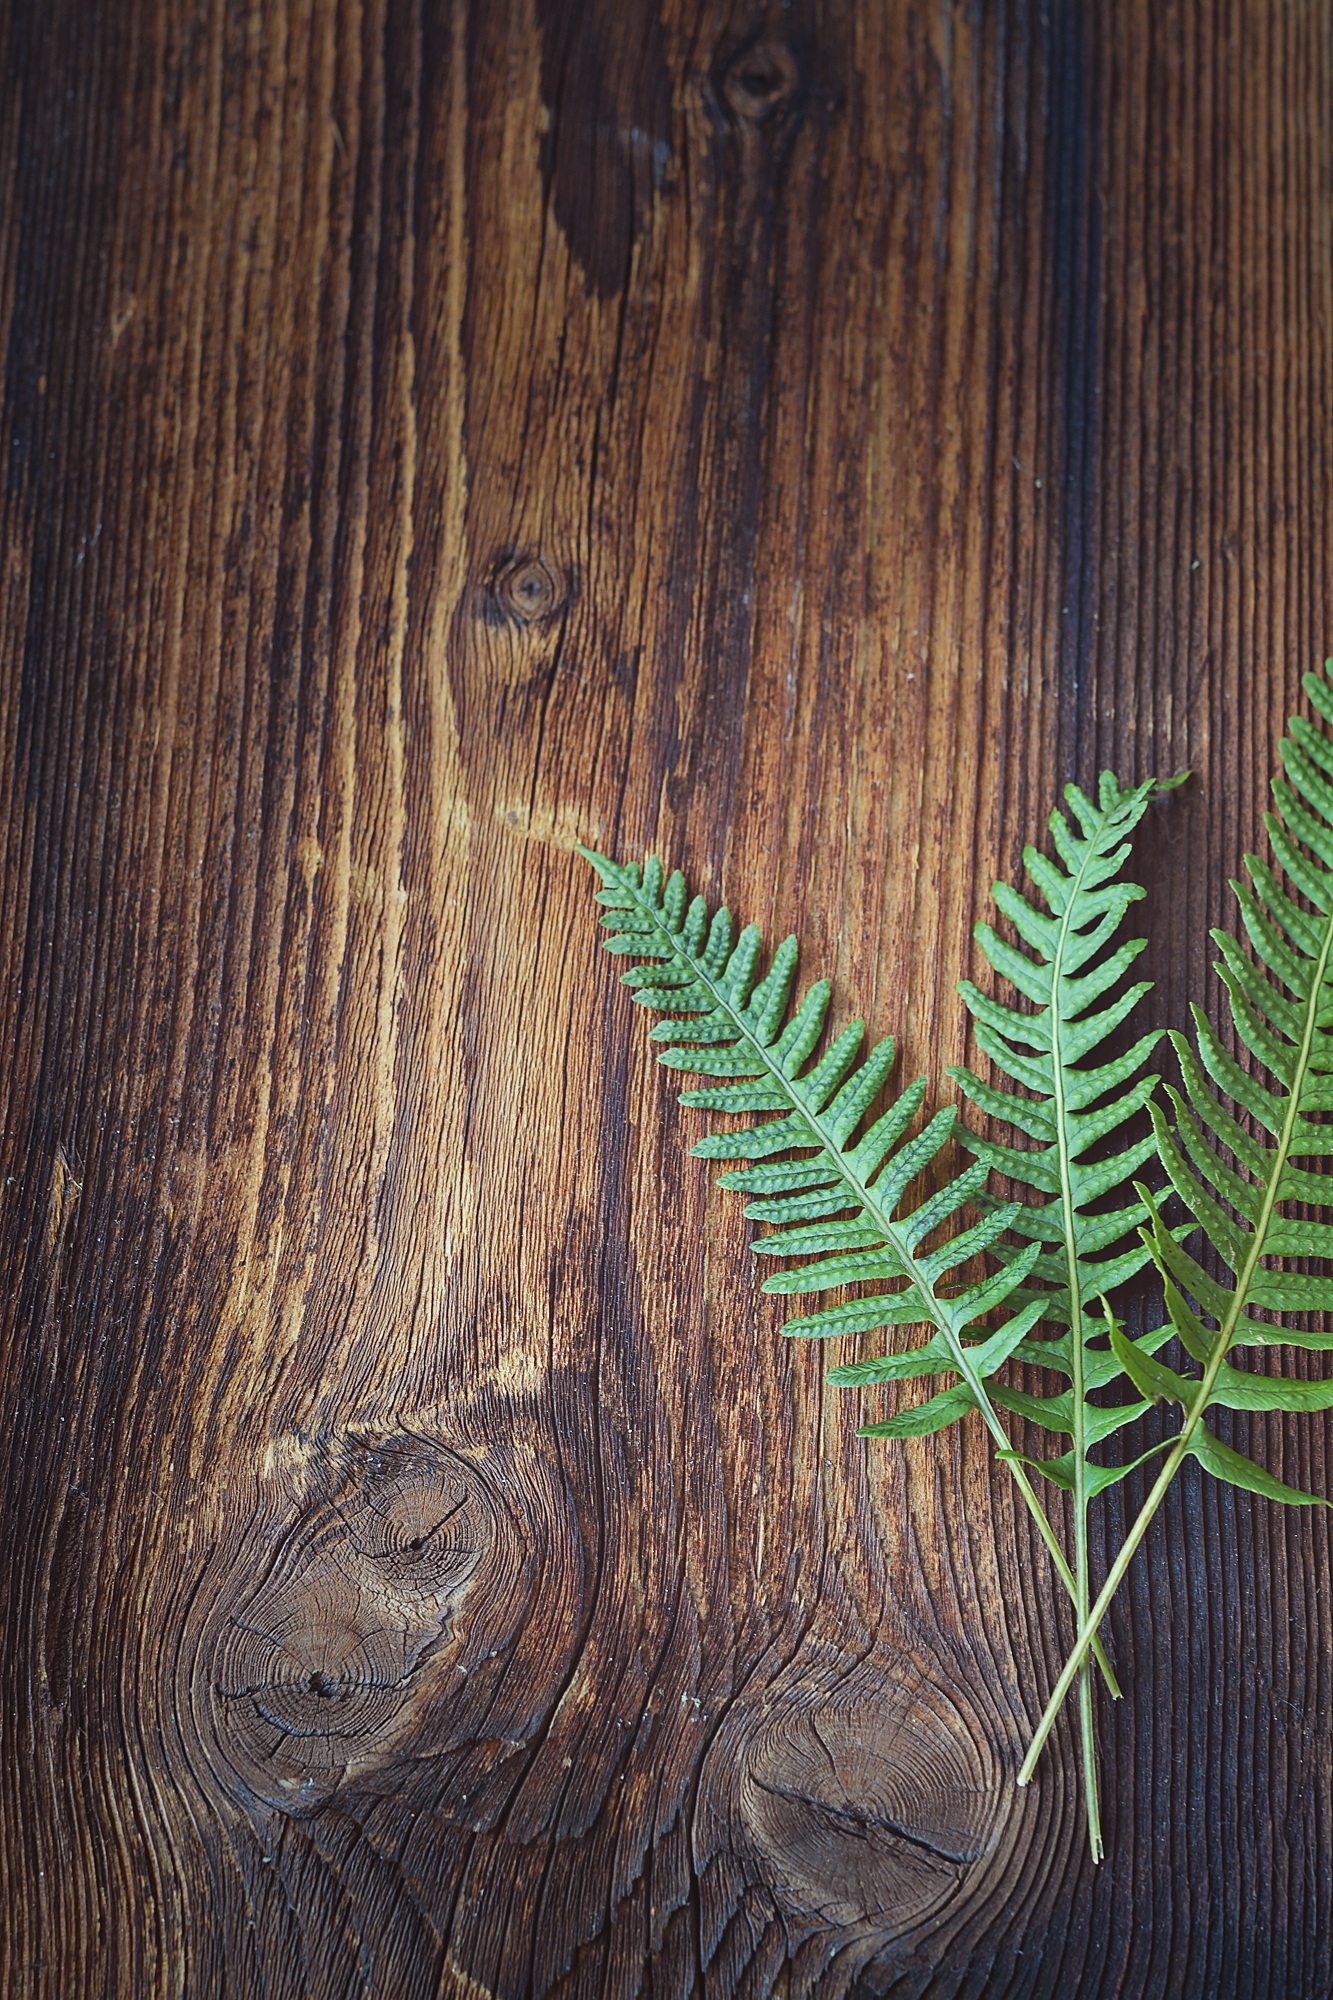
tree, branch, plant, wood, texture, leaf, trunk, dark, green, botany, close, fauna, fern, negative space, text freedom, grass family, plant stem, woody plant, land plant, sonnenverbrannt